Laurence Curtis

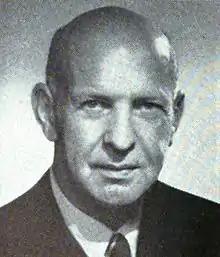
Curtis c. 1961

Laurence Curtis (September 3, 1893 – July 11, 1989) was an American attorney and Republican Party politician from Massachusetts.